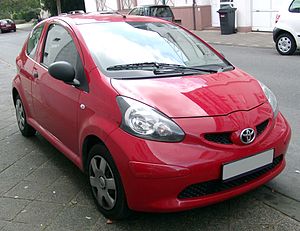
TPCA
Toyota Aygo
Toyota Peugeot Citroën Automobile Czech er et joint venture mellem Toyota og PSA Peugeot Citroën. På en fabrik i Tjekkiet produceres bilerne: